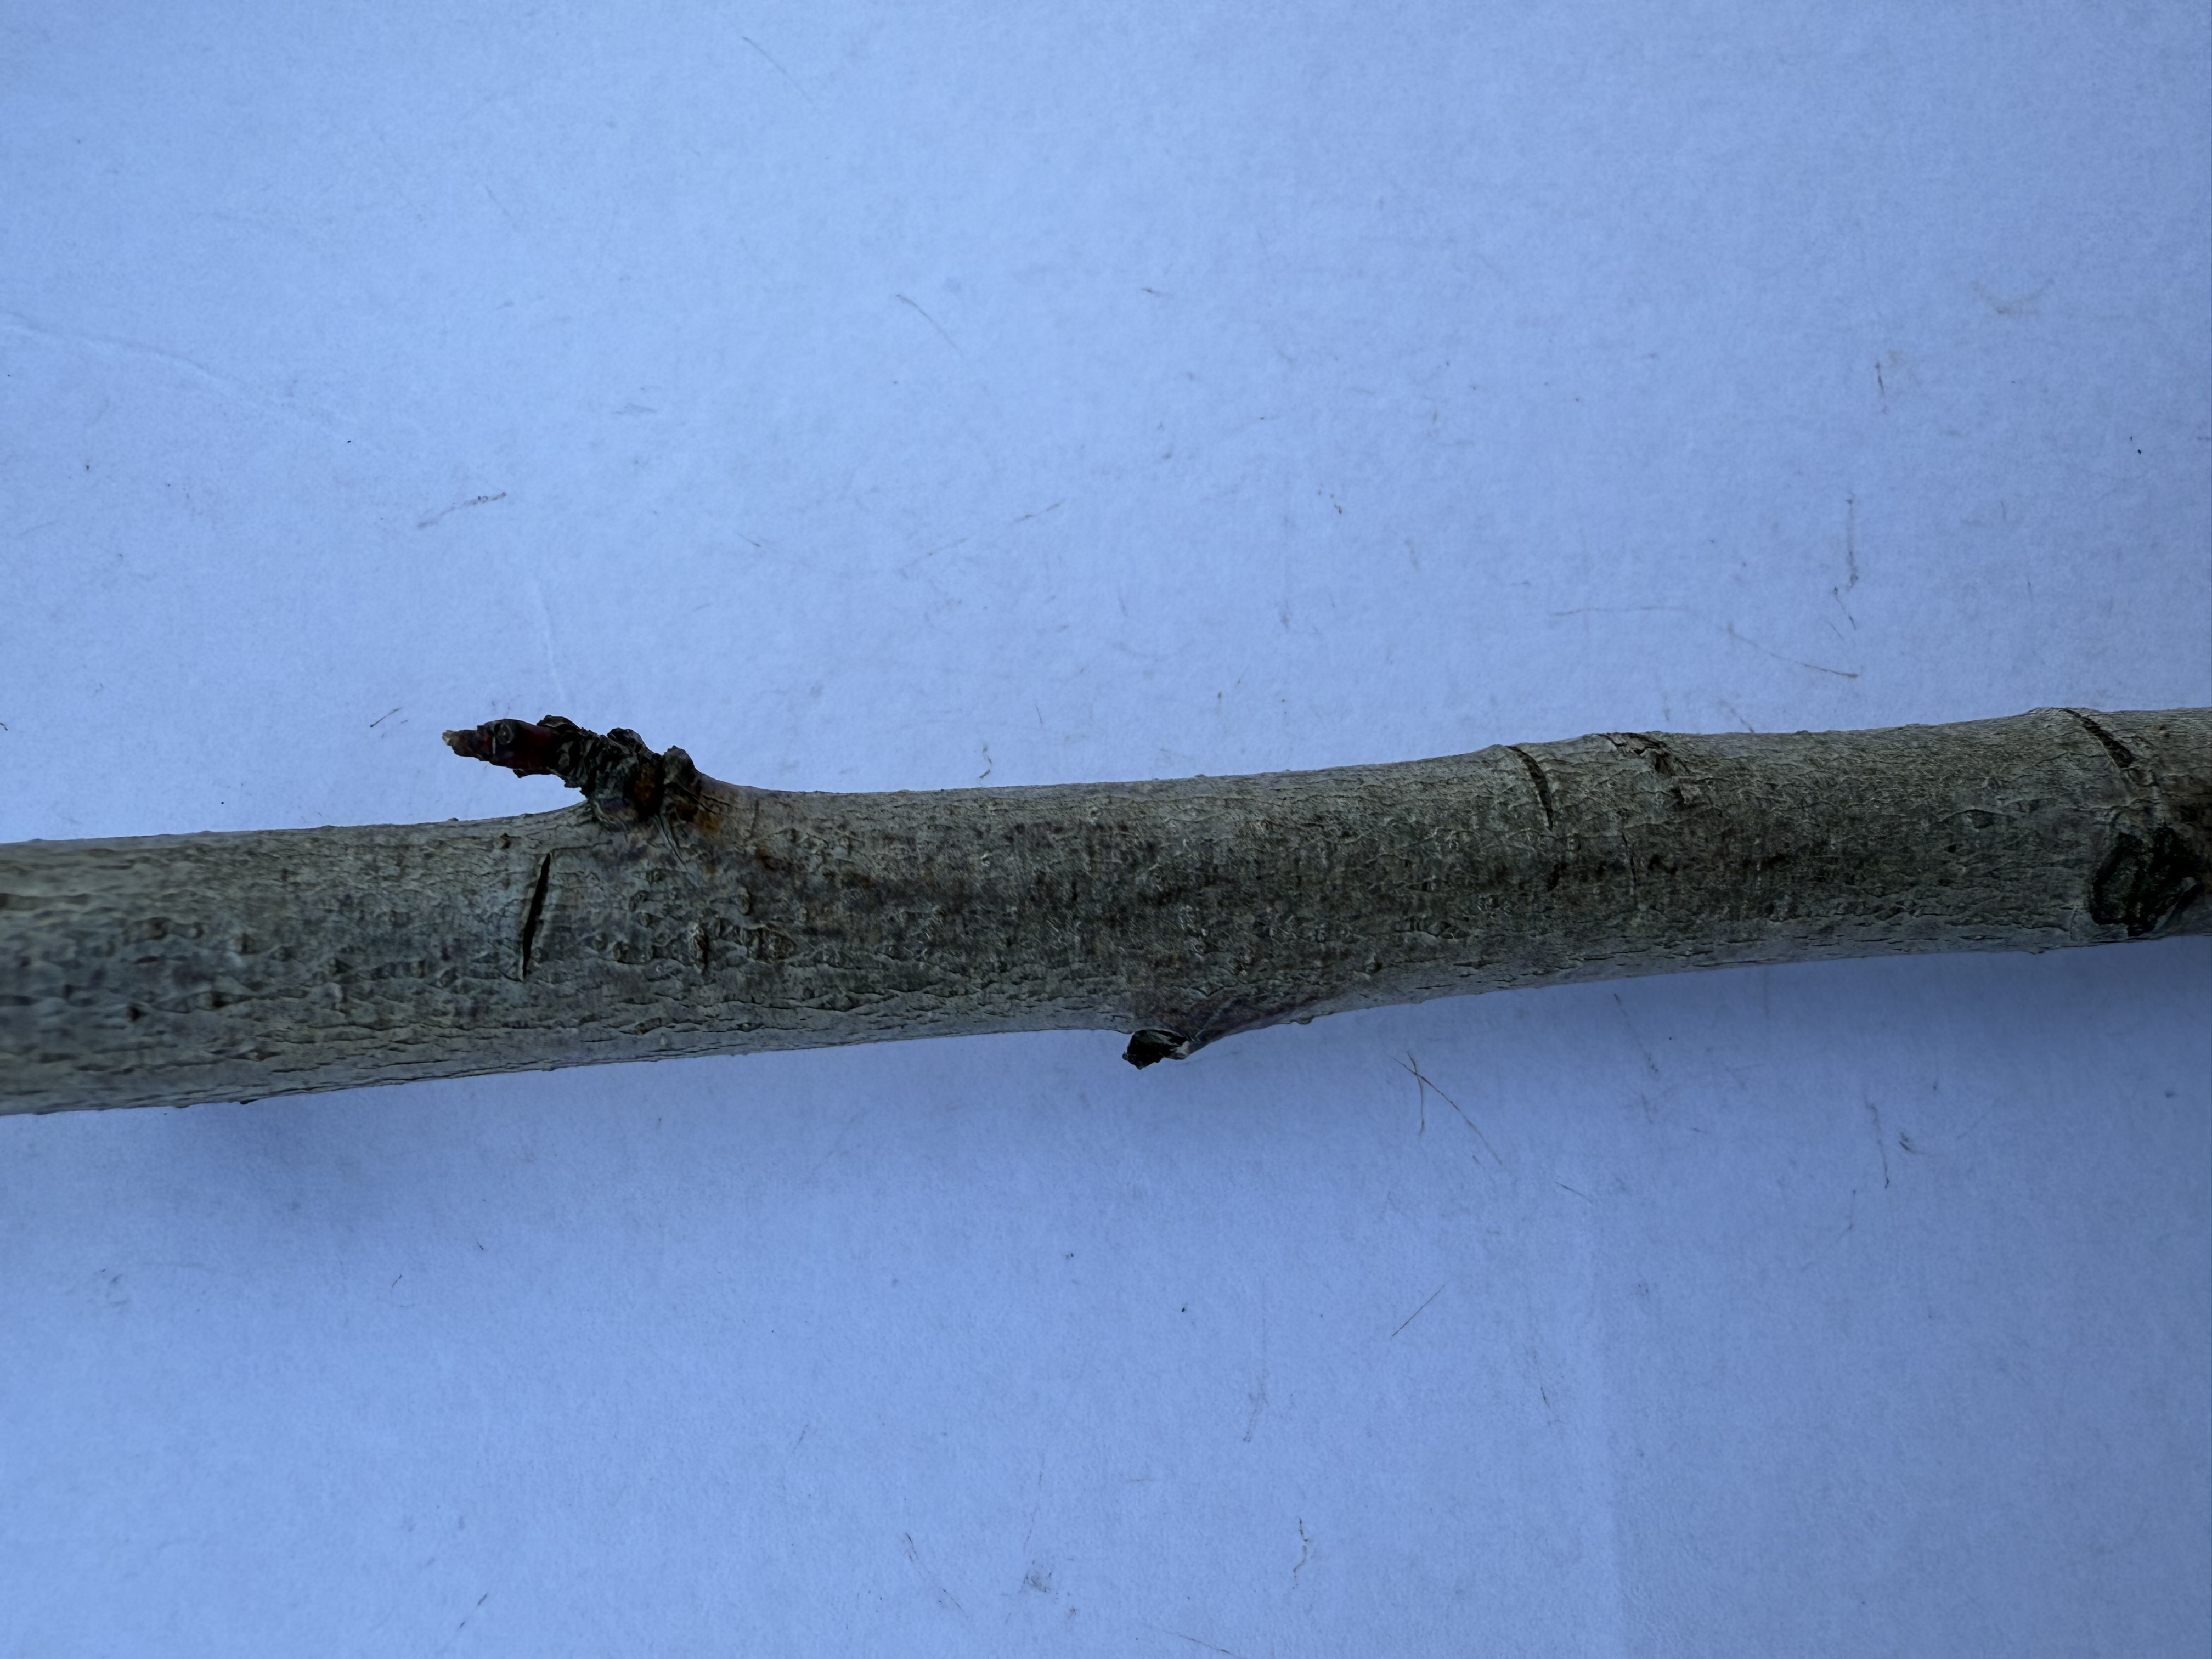
Variety: Duke Blueberry